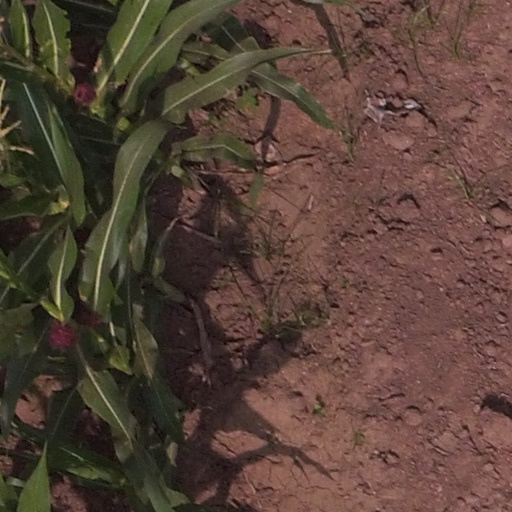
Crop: maize; corn